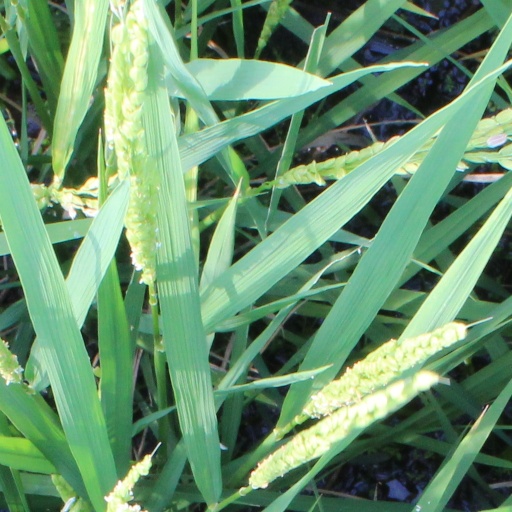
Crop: rice